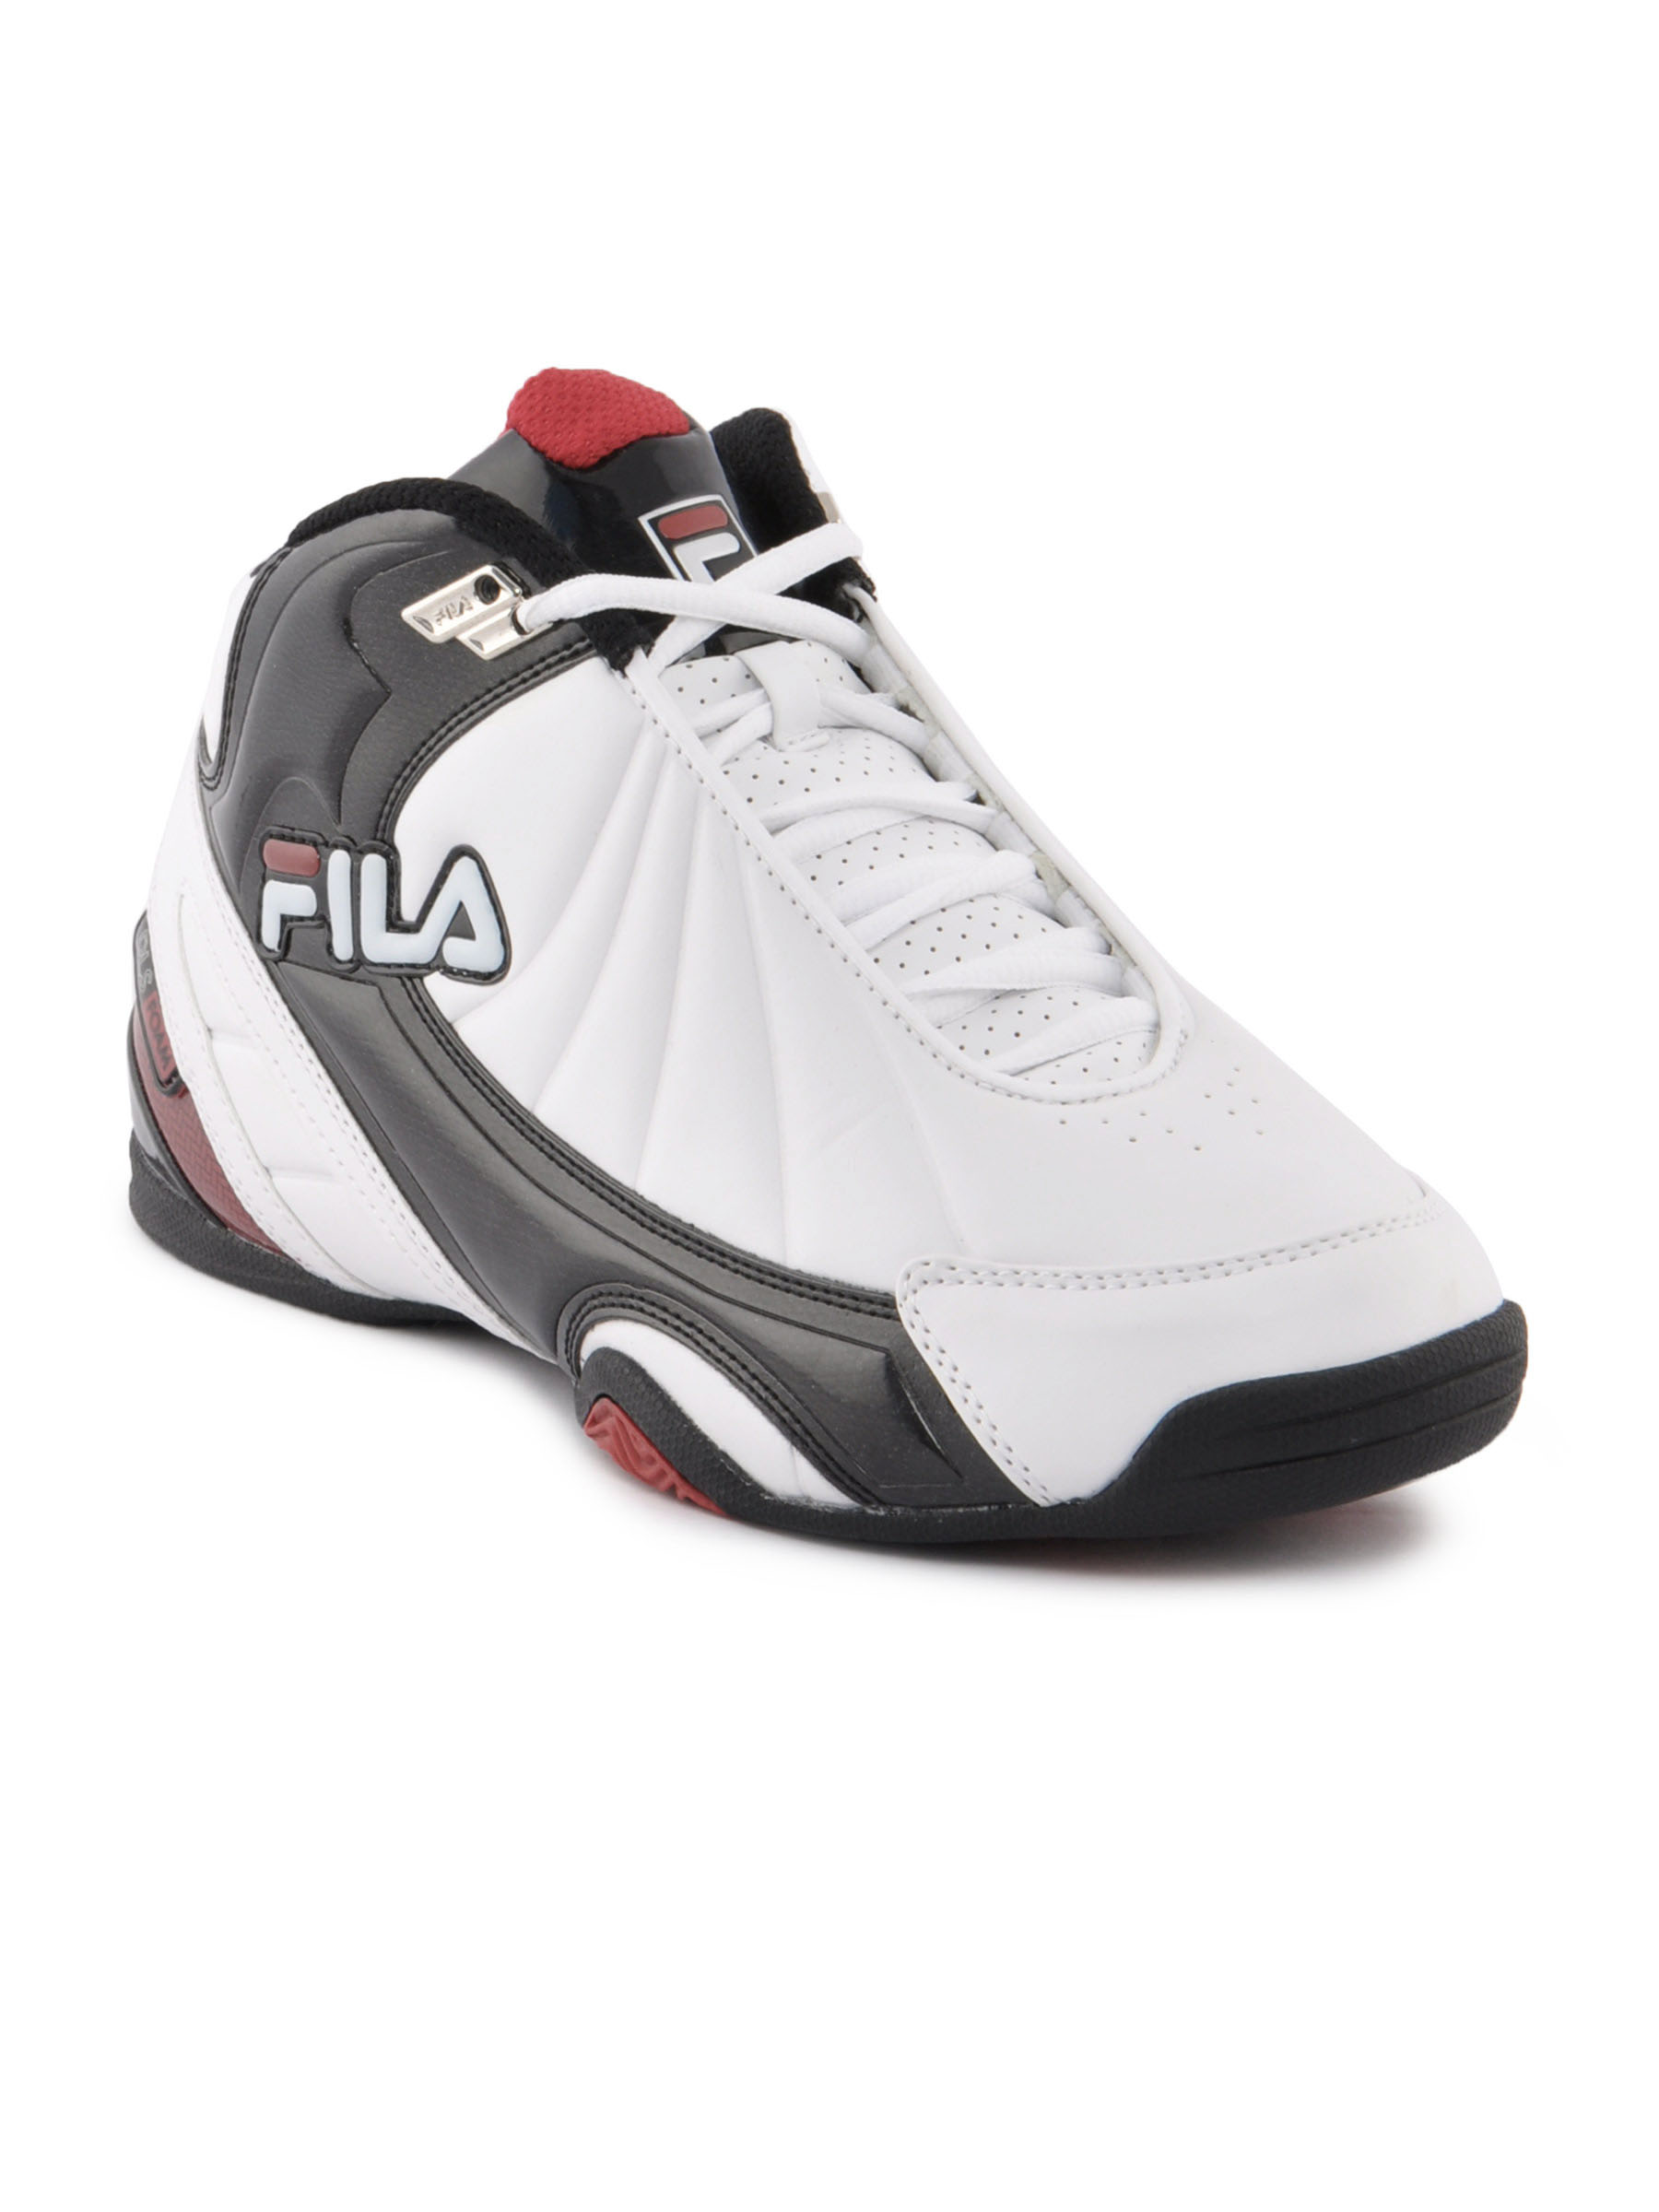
Fila Men DLS Slam White Sports Shoe
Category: Footwear / Shoes / Sports Shoes
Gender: Men
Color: White
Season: Fall 2011
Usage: Sports